National Special Operations Force (Malaysia)

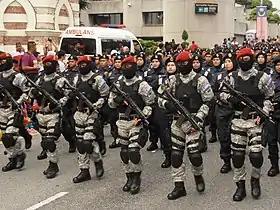

The Special Task and Rescue or STAR team is the official coast guard special forces of the Malaysian Maritime Enforcement Agency which was established to protect local maritime assets, especially the Straits of Malacca. Initially, the commandos were formerly trained by Air Force PASKAU and formed on 25 April 2005. STARs are trained to be a first responder to potential terrorist situations; deny terrorist acts; perform security actions against non-compliant actors; perform tactical facility entry and enforcement; participate in port level counterterrorism exercises; and educate other forces on Coast Guard counterterrorism procedures.